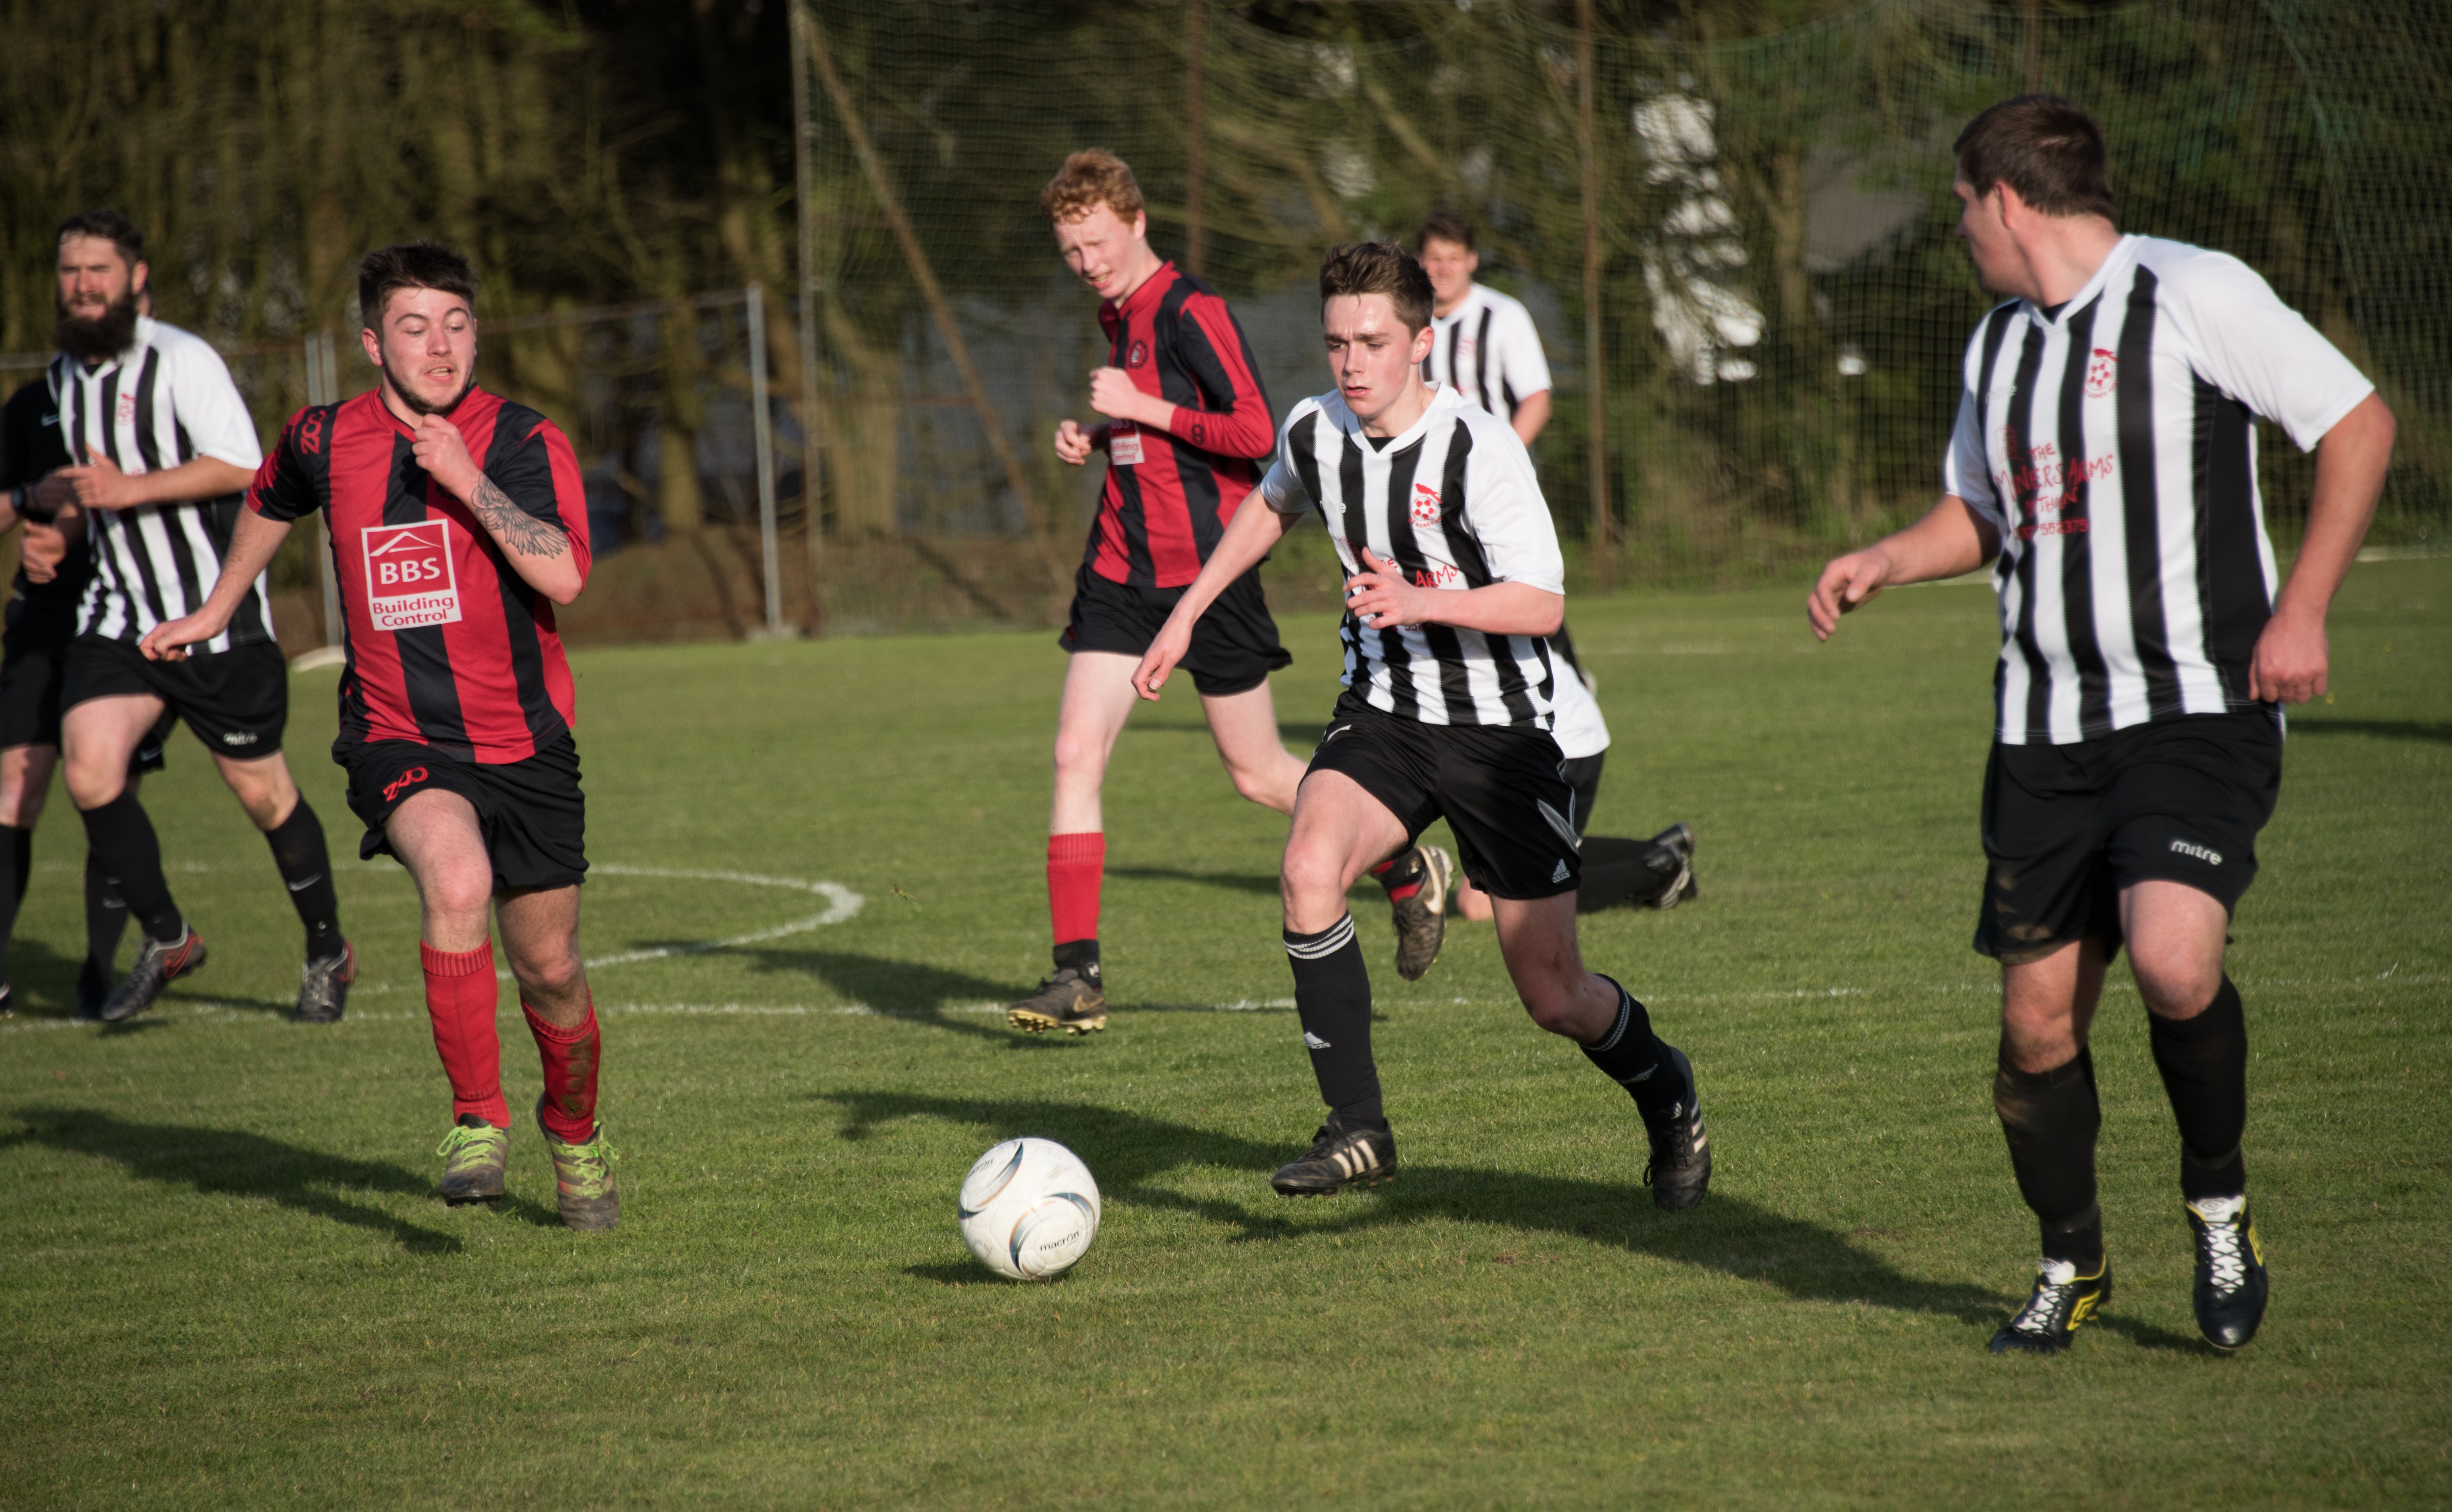
sport, game, soccer, football, player, team, sports, ball, footballer, tournament, goalie, goalkeeper, keeper, tackle, football player, ball game, soccer ball, team sport, rugby football, rugby league